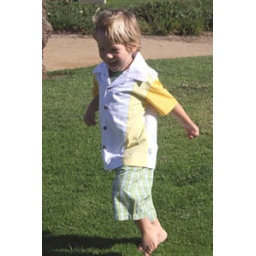
toby in yellow shirt